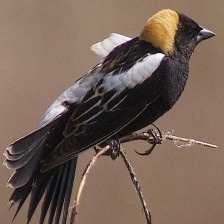
Species: BOBOLINK
Scientific name: DOLICHONYX ORYZIVORUS